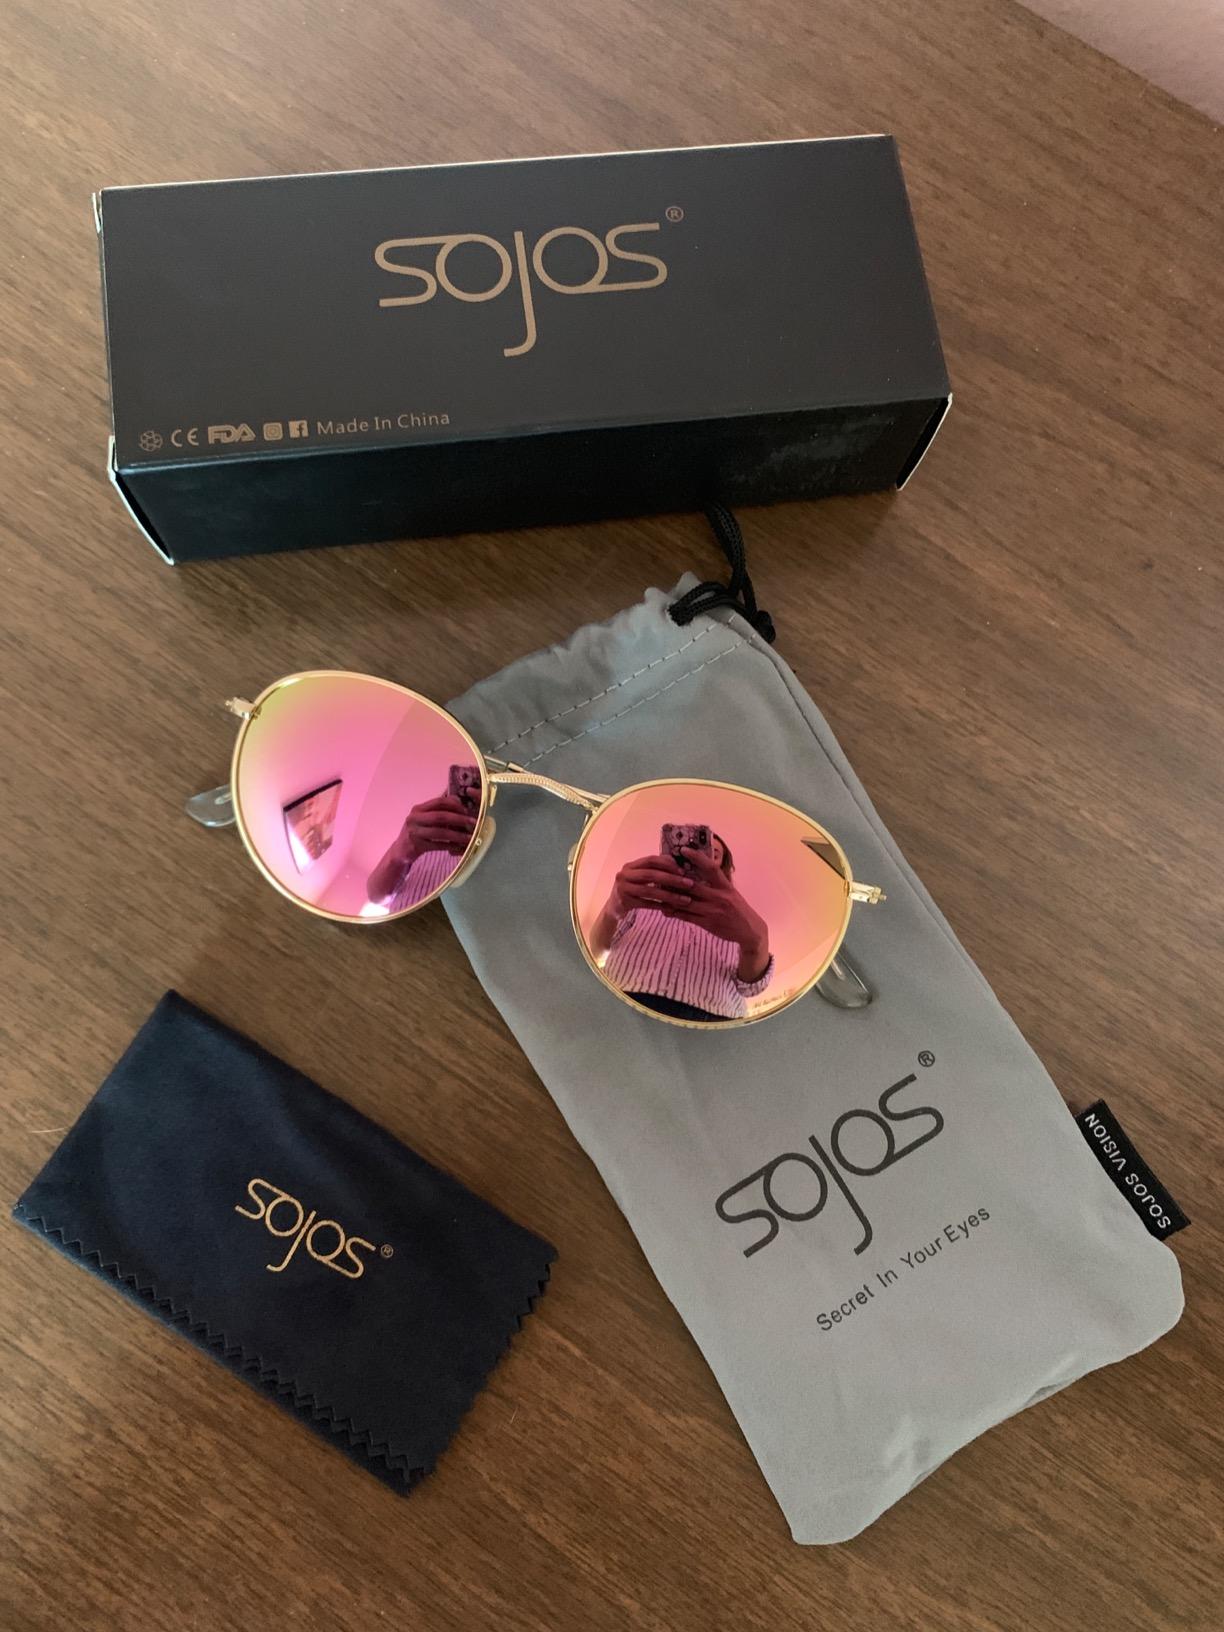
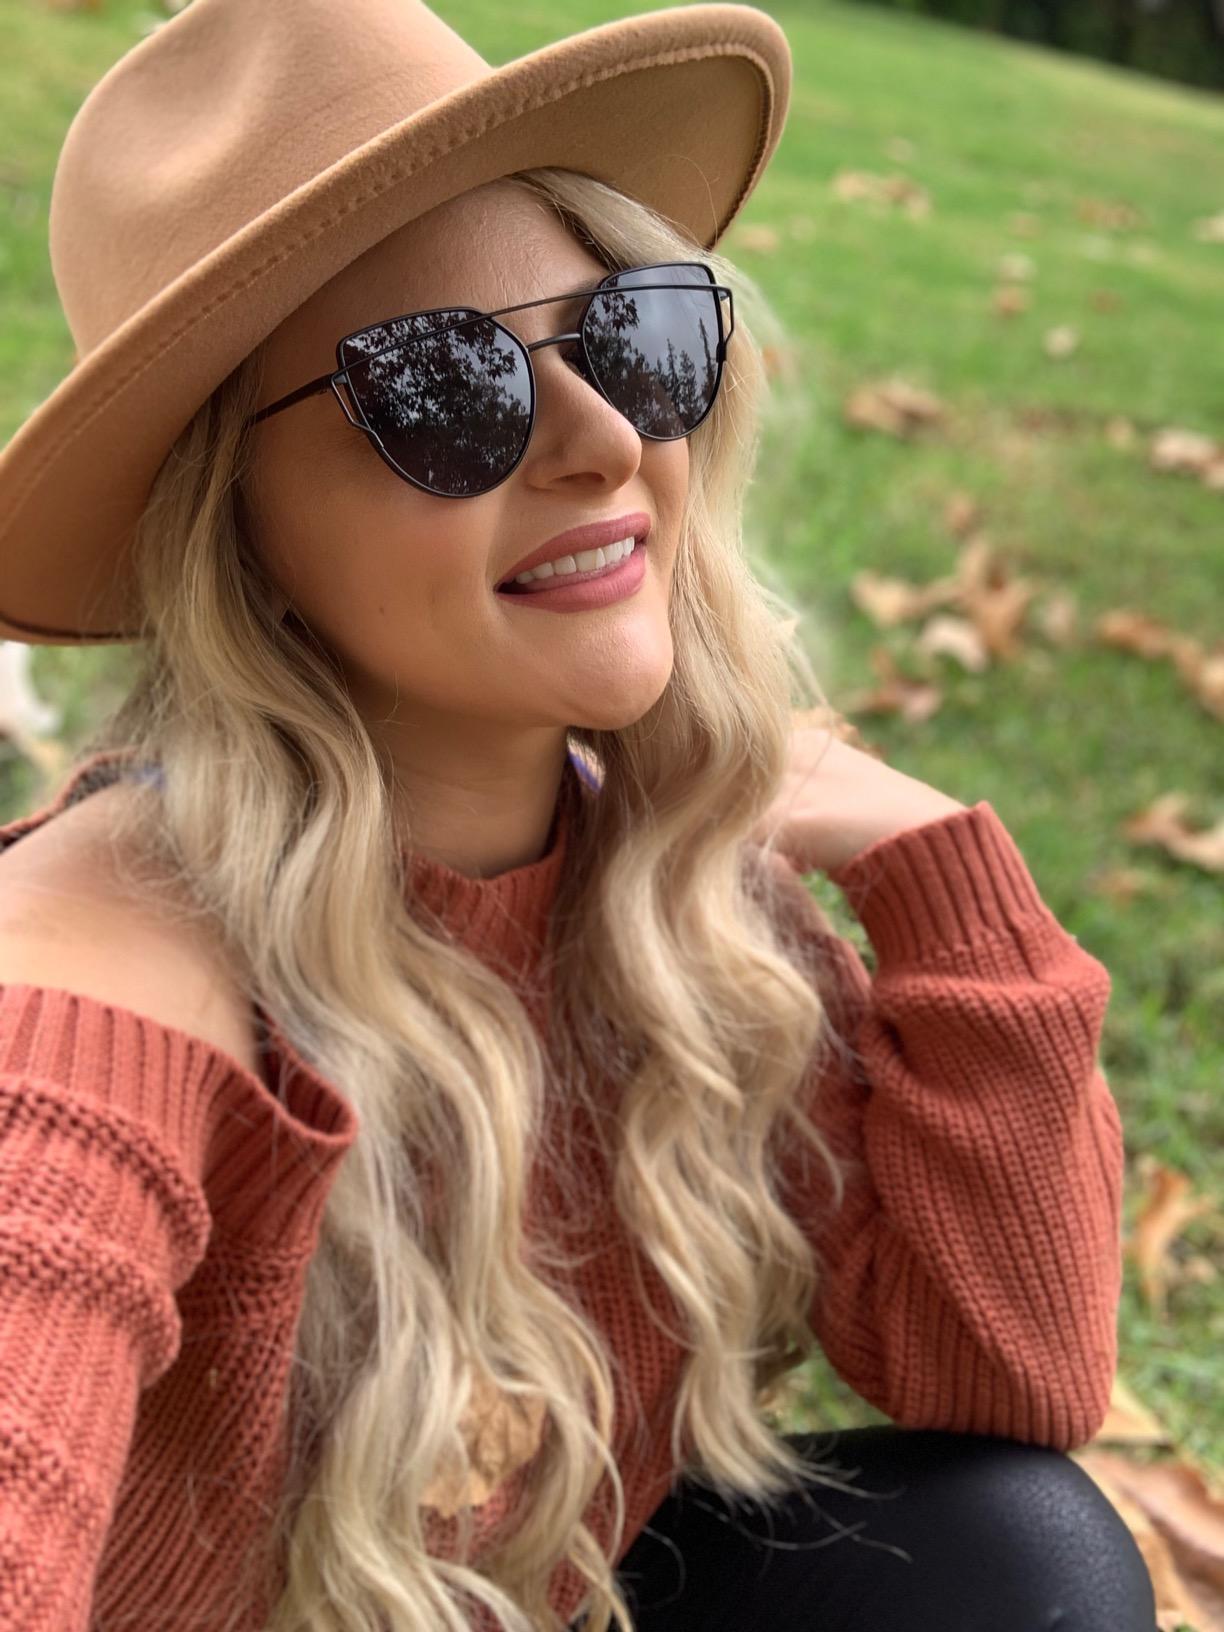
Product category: accessories_sunglasses
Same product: no